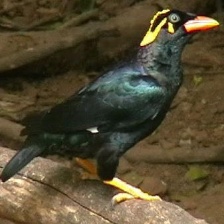
Species: ENGGANO MYNA
Scientific name: GRACULA ENGANENSIS